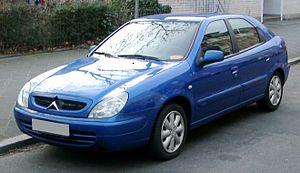
La Citroën Xsara est un modèle d'automobile de la gamme moyenne produite à partir d'août 1997.